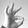
ASL letter: F